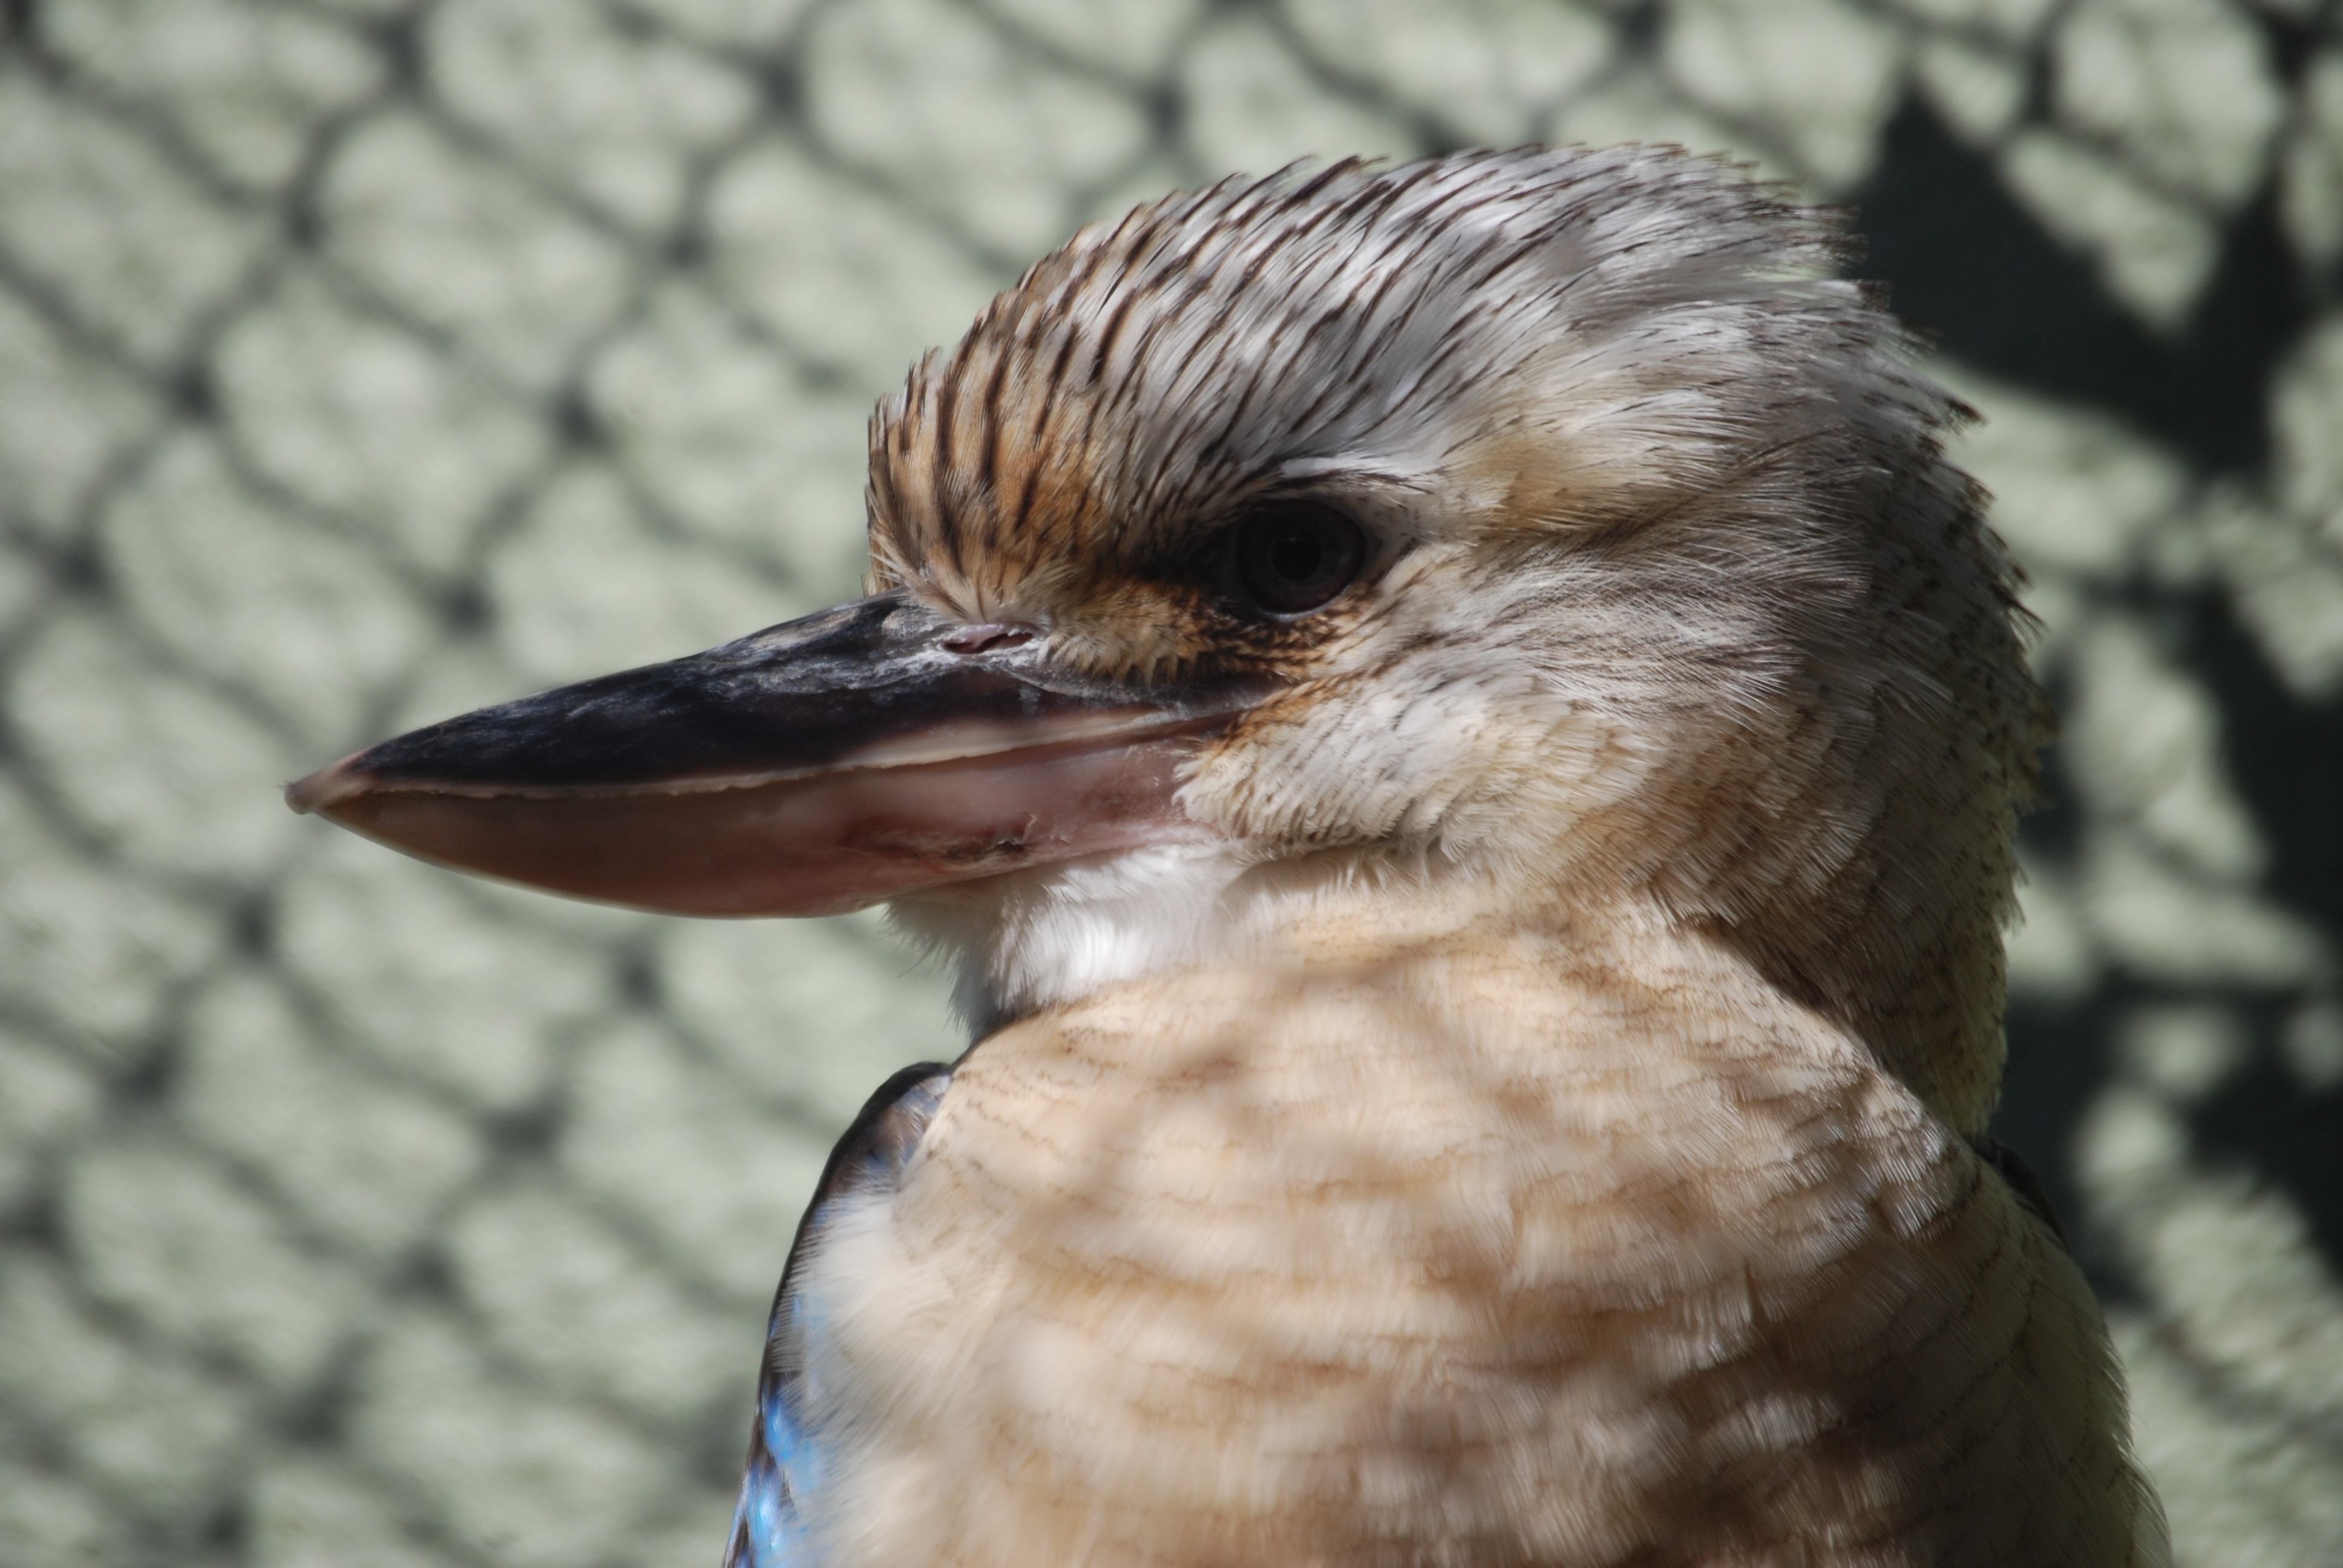
nature, bird, wing, wildlife, beak, fauna, close up, native, australian, duck, vertebrate, kookaburra, water bird, perching bird